Hippocampal sclerosis

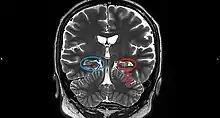
Mesial temporal sclerosis (MTS)

Hippocampal sclerosis (HS) or mesial temporal sclerosis (MTS) is a neuropathological condition with severe neuronal cell loss and gliosis in the hippocampus. Neuroimaging tests such as magnetic resonance imaging (MRI) and positron emission tomography (PET) may identify individuals with hippocampal sclerosis. Hippocampal sclerosis occurs in three distinct settings: mesial temporal lobe epilepsy, adult neurodegenerative disease and acute brain injury.